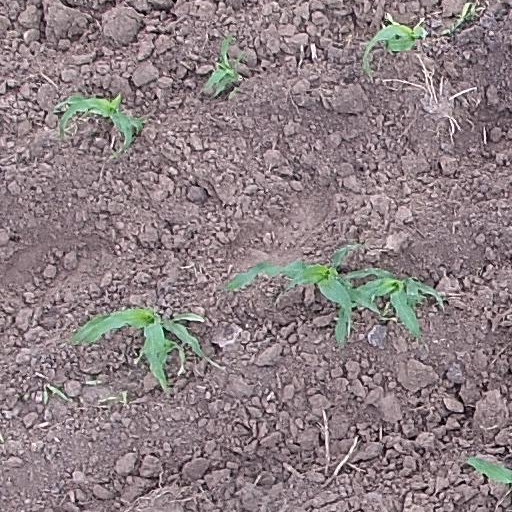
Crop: maize; corn